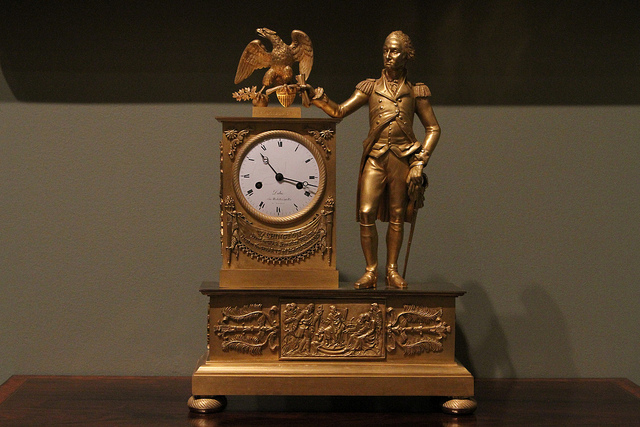
user: Given an image and a question. Answer the question in a short answer. Question: What is the term for a craftsman that specializes in producing this object? Short Answer:
assistant: clockmaker